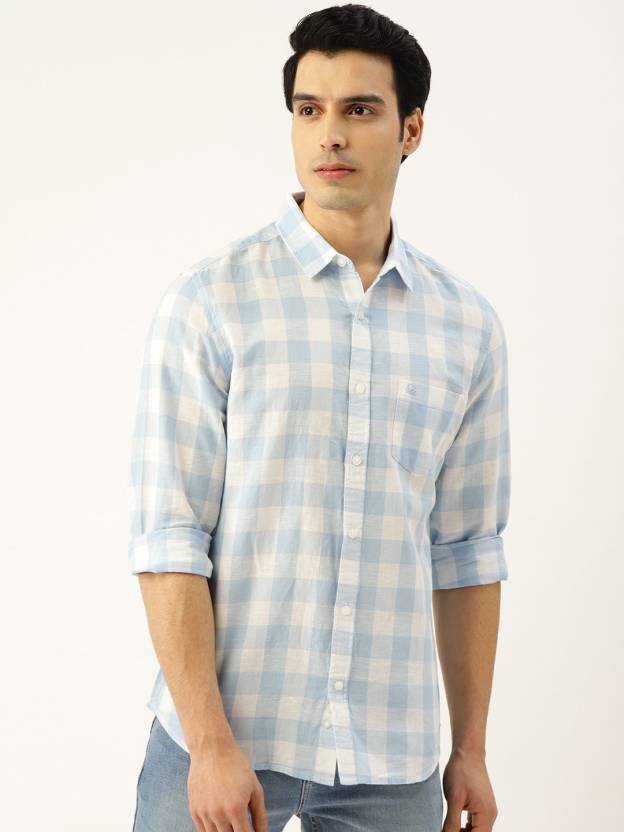
Product: Men Slim Fit Checkered Button Down Collar Casual Shirt
Price: ₹2,274
Colors: Light Blue
Pattern: Checkered